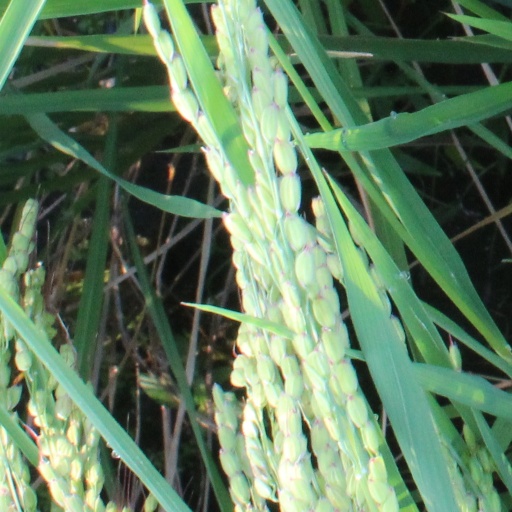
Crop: rice